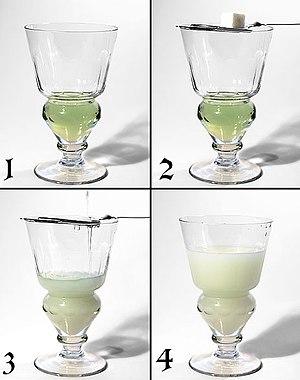
L'absinthe est un ensemble de spiritueux à base de plantes d'absinthe, également appelé « fée verte » ou encore « bleue ». La fabrication, la vente et la consommation de l'absinthe étaient interdites en Suisse de 1910 à 2005 et en France de 1915 à 2011.
L'effet Ouzo est la formation d'une émulsion d'aspect laiteux se produisant lorsque de l'eau est ajoutée à de l'ouzo ou à d'autres boissons anisées. Ce procédé ne requiert pas d'agitation vigoureuse, mais produit quand même un mélange très stable, ce qui lui confère un intérêt commercial.